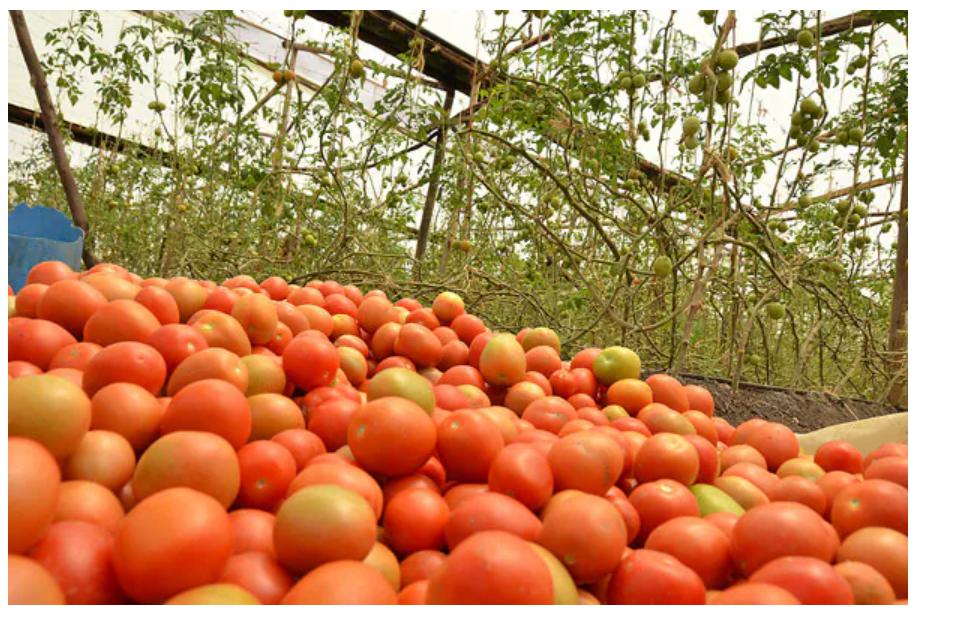
Rundo kubwa la nyanya lililopo ndani ya shamba lenye mimea ya kijani kibichi, ambayo husaidia kuvuna na kutunza.